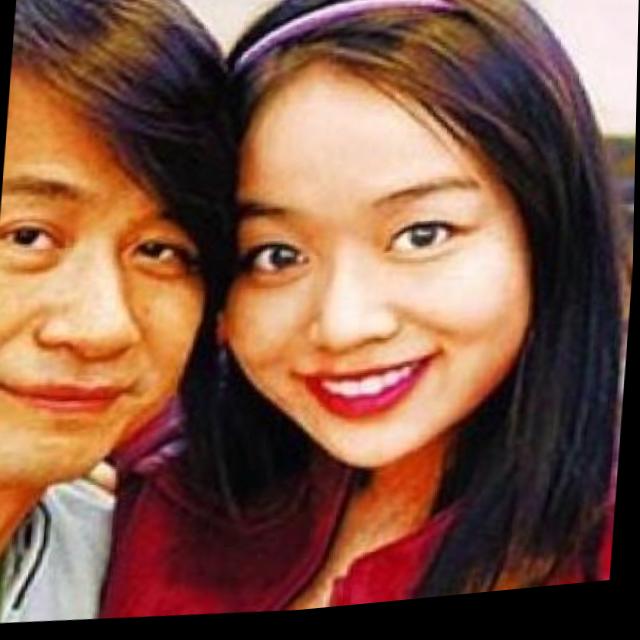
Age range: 21-44